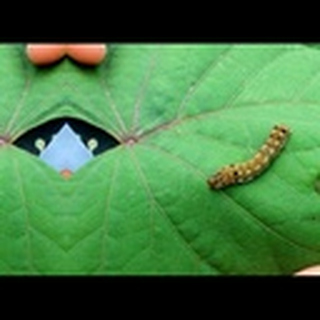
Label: cotton_army_worm